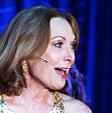
Age: 57